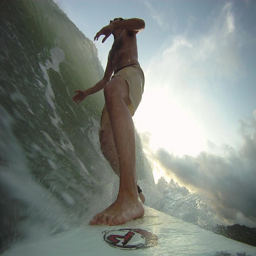
A man riding a surfboard on a wave in the ocean.
A person riding a wave on top of a surfboard.
A man is surfing in the ocean with a surfboard.
A man is riding a wave on a surfboard.
A person standing on a surfboard on the face of a large wave.